Hotel Noir

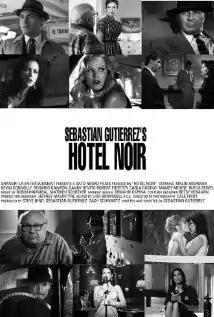

Hotel Noir is a 2012 American crime film written and directed by Sebastian Gutiérrez. The film stars Carla Gugino and Rufus Sewell. The film was shot in color and processed as black and white. It was released via video on demand on October 9, 2012 in the United States. In 2016, the film was retitled City of Sin and re-released in color.